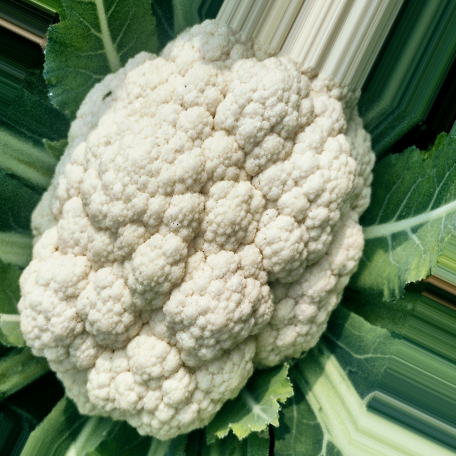
Label: Disease Free